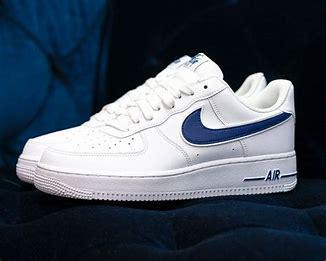
Brand: Nike
Model: Force 1